Chetniks

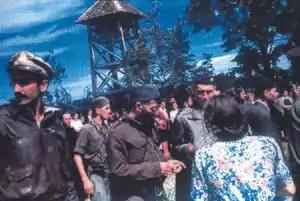
Joint US/Chetnik military ceremony in Pranjani 6 September 1944: Capt. Nick Lalich (OSS), Gen. Dragoljub Mihailović (Yugoslav Army in the Homeland), and Col. Robert McDowell (OSS)

German-Chetnik collaboration entered a new phase after the Italian surrender, because the Germans now had to police a much larger area than before and fight the Partisans in the whole of Yugoslavia. Consequently, they significantly liberalized their policy towards the Chetniks and mobilized all Serb nationalist forces against the Partisans. The 2nd Panzer Army oversaw these developments: the XV Army Corps was now officially allowed to utilize Chetniks troops and forge a "local alliance". The first formal and direct agreement between the German occupation forces and the Chetniks took place in early October 1943 between the German-led 373rd (Croatian) Infantry Division and a detachment of Chetniks under Mane Rokvić operating in western Bosnia and Lika. The Germans subsequently even used Chetnik troops for guard duty in occupied Split, Dubrovnik, Šibenik, and Metković.